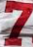
Number: 7